May Heatherly

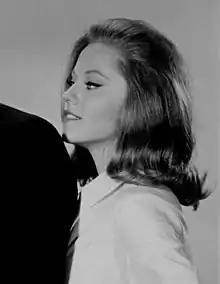
Heatherly in 1964

May Heatherly (born Mary Gay Prindle; May 13, 1942 – October 6, 2015) was an American actress who worked primarily in Spain. A native of Los Angeles, California, Heatherly spent her childhood there before relocating with her family to Spain. After working as an actress in Spain, she went on to appear in some U.S. television, including a recurring guest role on "The Man from U.N.C.L.E." (1964). Her film credits include "The Cups of San Sebastian" (1967), "Open Season" (1974), "From Hell to Victory" (1979), "Pieces" (1982), and "Edge of the Axe" (1988).